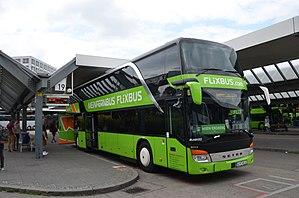
Setra S 431 DT de la compagnie Flixbus, à Berlin Messe (ZOB).
FlixBus est une marque de l'entreprise FlixMobility Gmbh, entreprise allemande spécialisée dans la gestion de flottes d'autocars longue distance dans plusieurs pays européens, au Maroc, et aux États-Unis, basée à Munich. Créée en 2013 après la dérégulation du marché allemand, la startup Tech a transporté plus de 100 millions de passagers à fin 2018. Flixbus ne possède aucun véhicule, mais travaille en partenariat avec des transporteurs autocaristes privés régionaux.
La Gare routière internationale de Berlin est une gare routière d'autocars située à Berlin-Westend dans la zone piétonne de Charlottenburg-Wilmersdorf.